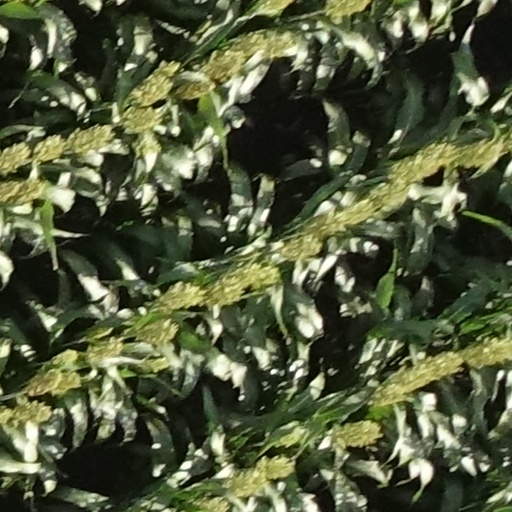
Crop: sorghum